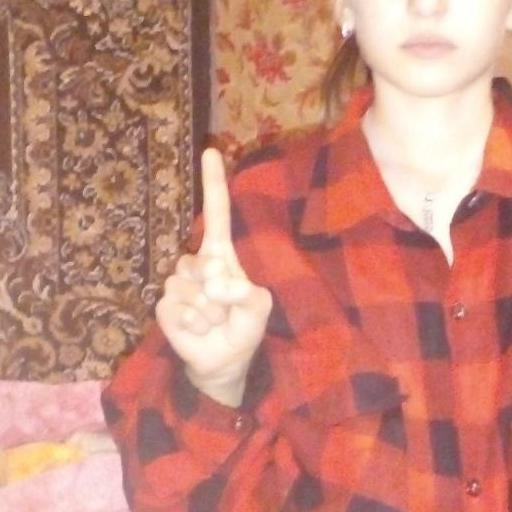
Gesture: one